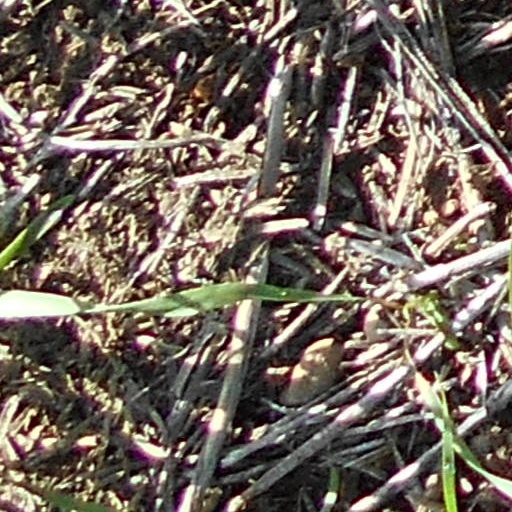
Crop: wheat